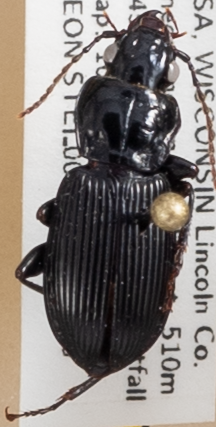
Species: Pterostichus novus
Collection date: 2018-07-10 04:00:00
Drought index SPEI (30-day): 0.71
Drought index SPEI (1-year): -0.24
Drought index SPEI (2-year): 1.642